Midsomer Norton

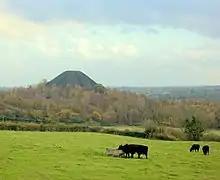
The spoil heap, or batch, from local collieries, north east of the town.

For hundreds of years mining was an important industry for the area, and there were a number of mines in Midsomer Norton, e.g. Old Mills, Norton Hill, and Welton. However the seams were thin and with the hilly nature around, not easily worked. Generations of miners who worked in the difficult conditions of the local collieries are remembered at the Radstock Museum. The coming of the railways, particularly the Bath extension of the Somerset and Dorset Joint Railway (S&D) in 1874, transformed the conveyance of coal out of the area.